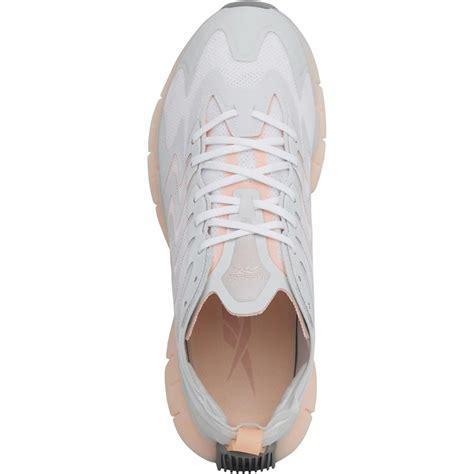
Brand: Reebok
Model: ZIG Kinetica